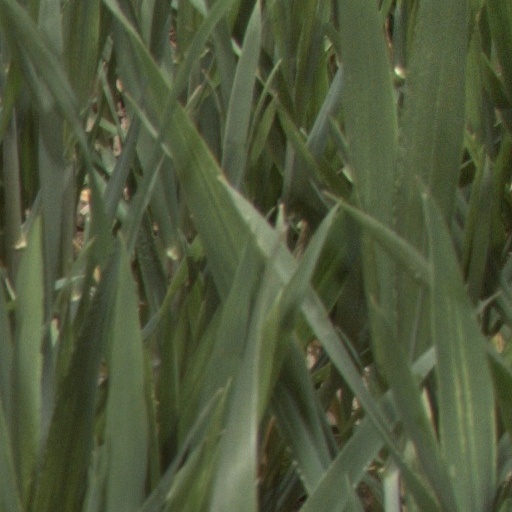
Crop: wheat